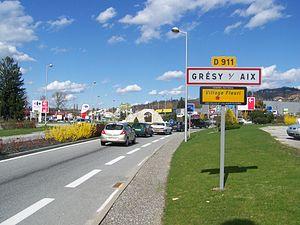
Panneau d'entrée de la commune savoyarde de Grésy sur Aix au nord d'Aix-les-Bains.
La route nationale 511 ou RN 511 était une route nationale française reliant Grésy-sur-Aix à Saint-Pierre-d'Albigny dans le département de la Savoie et la région Rhône-Alpes. Elle ne dessert que la commune de Cusy dans le département voisin de la Haute-Savoie et traverse de part en part, du nord-ouest au sud-est le massif des Bauges.